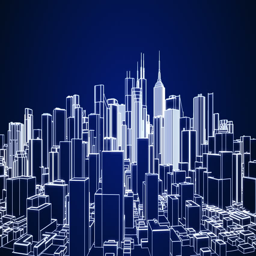
abstract city rotating on the dark blue background .